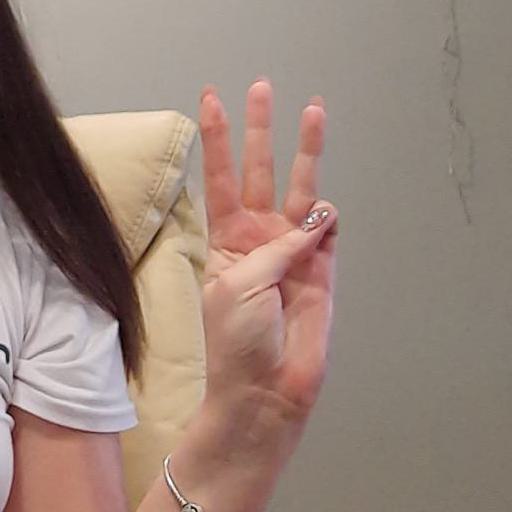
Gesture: three